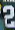
Number: 2